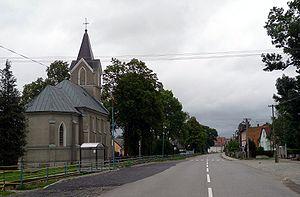
Slovenská Ves est un village de Slovaquie situé dans la région de Prešov.